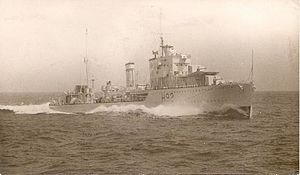
Liste over skibe bygget hos John I. Thornycroft & Company, Woolston / Skibene
Denne liste omfatter skibe, der blev bygget af John I. Thornycroft & Company på værftet i Woolston ved Southampton i England. I 1966 fusionerede firmaet med Vosper & Company. Det sammensluttede selskab fortsatte produktionen i Woolston, og skibe bygget efter 1966 er ikke med på listen.